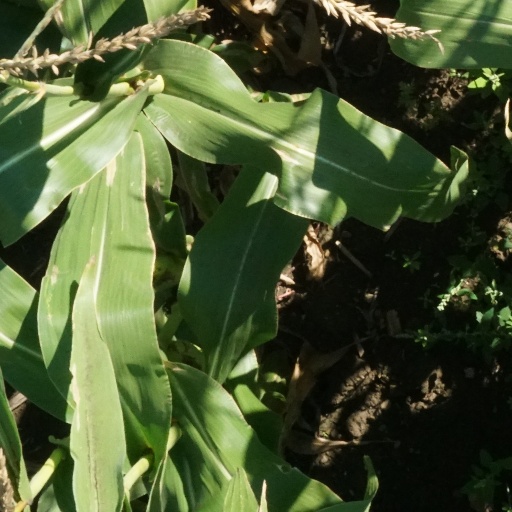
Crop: maize; corn